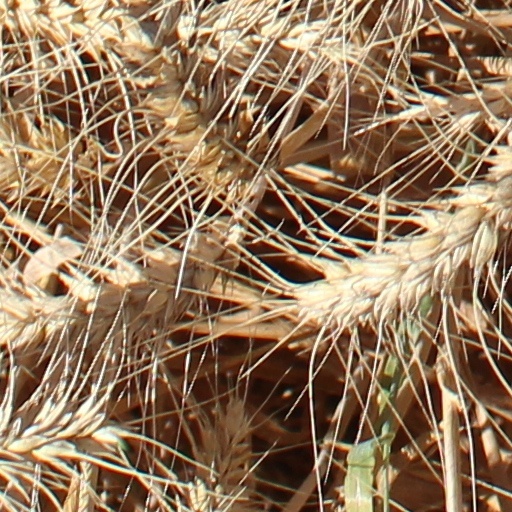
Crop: wheat